Lyrical Ballads

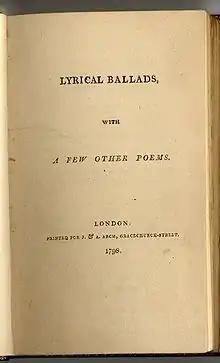
First edition title page

Lyrical Ballads, with a Few Other Poems is a collection of poems by William Wordsworth and Samuel Taylor Coleridge, first published in 1798 and generally considered to have marked the beginning of the English Romantic movement in literature. The immediate effect on critics was modest, but it became and remains a landmark, changing the course of English literature and poetry. The 1800 edition is famous for the "Preface to the Lyrical Ballads", something that has come to be known as the manifesto of Romanticism.